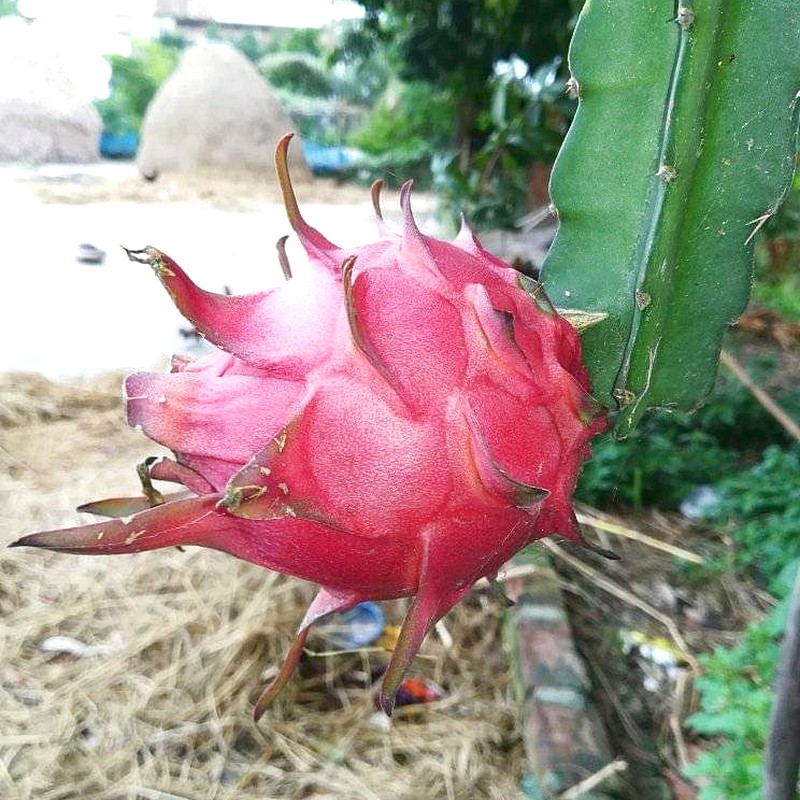
Label: Mature Dragon Fruit